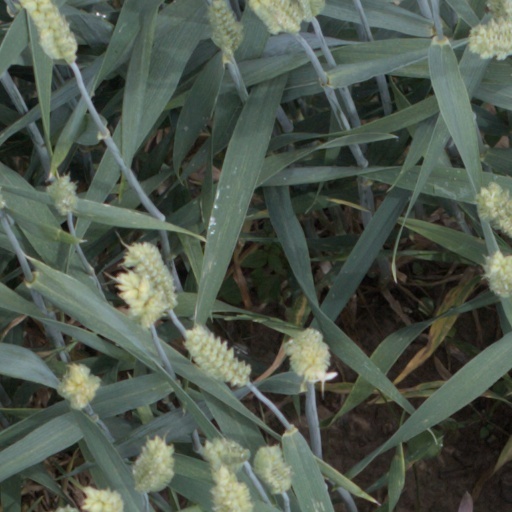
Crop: wheat